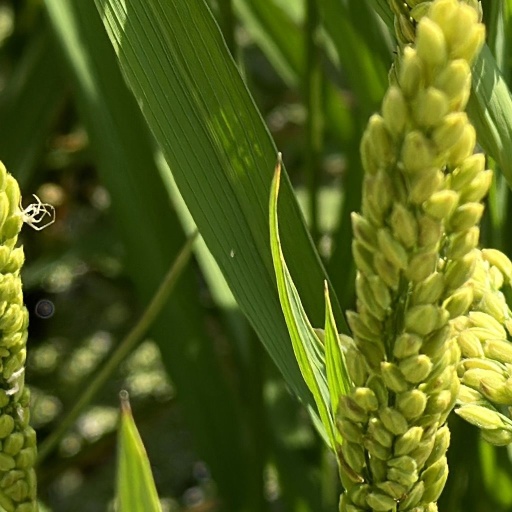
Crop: rice